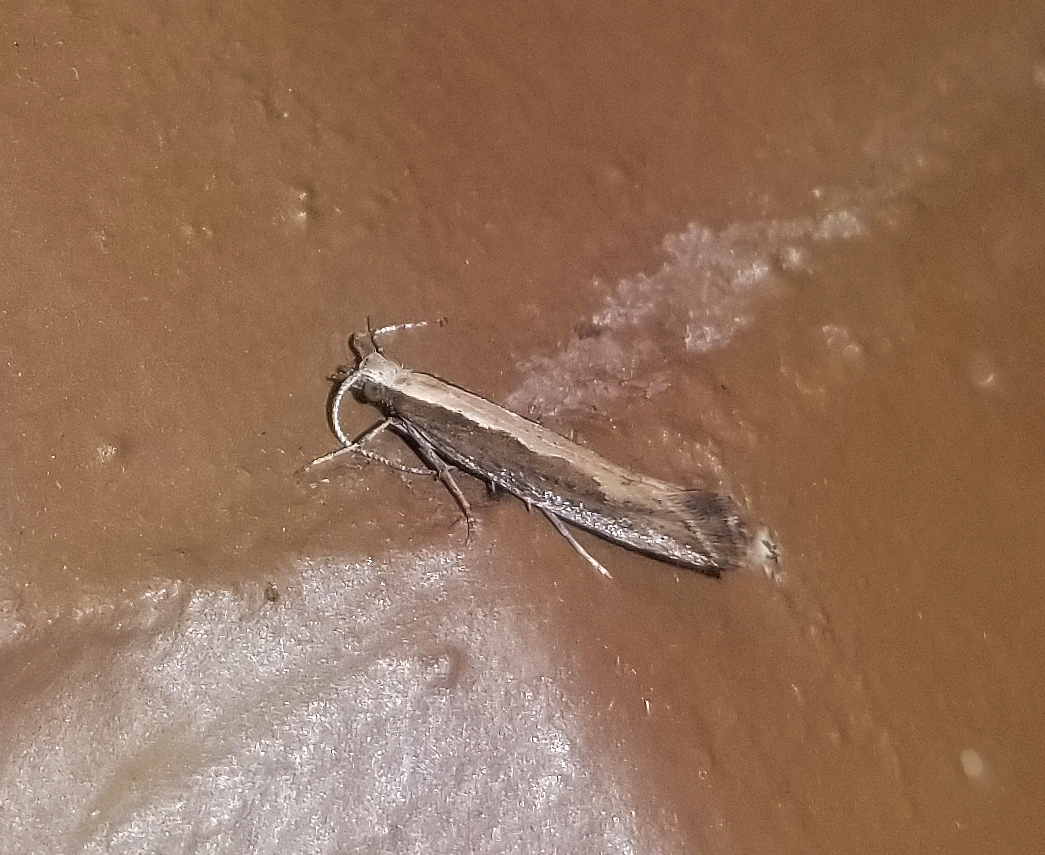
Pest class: diamondback_moth